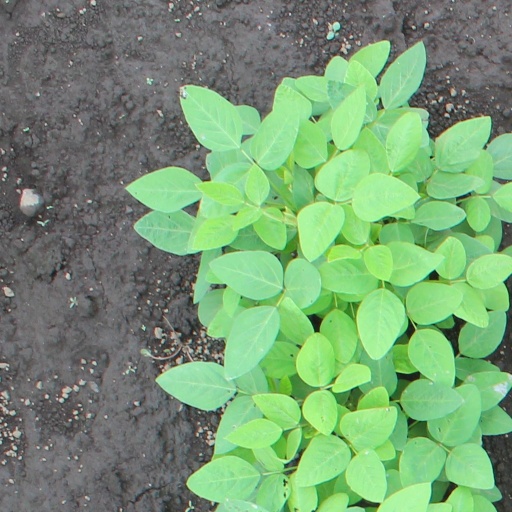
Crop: soybean